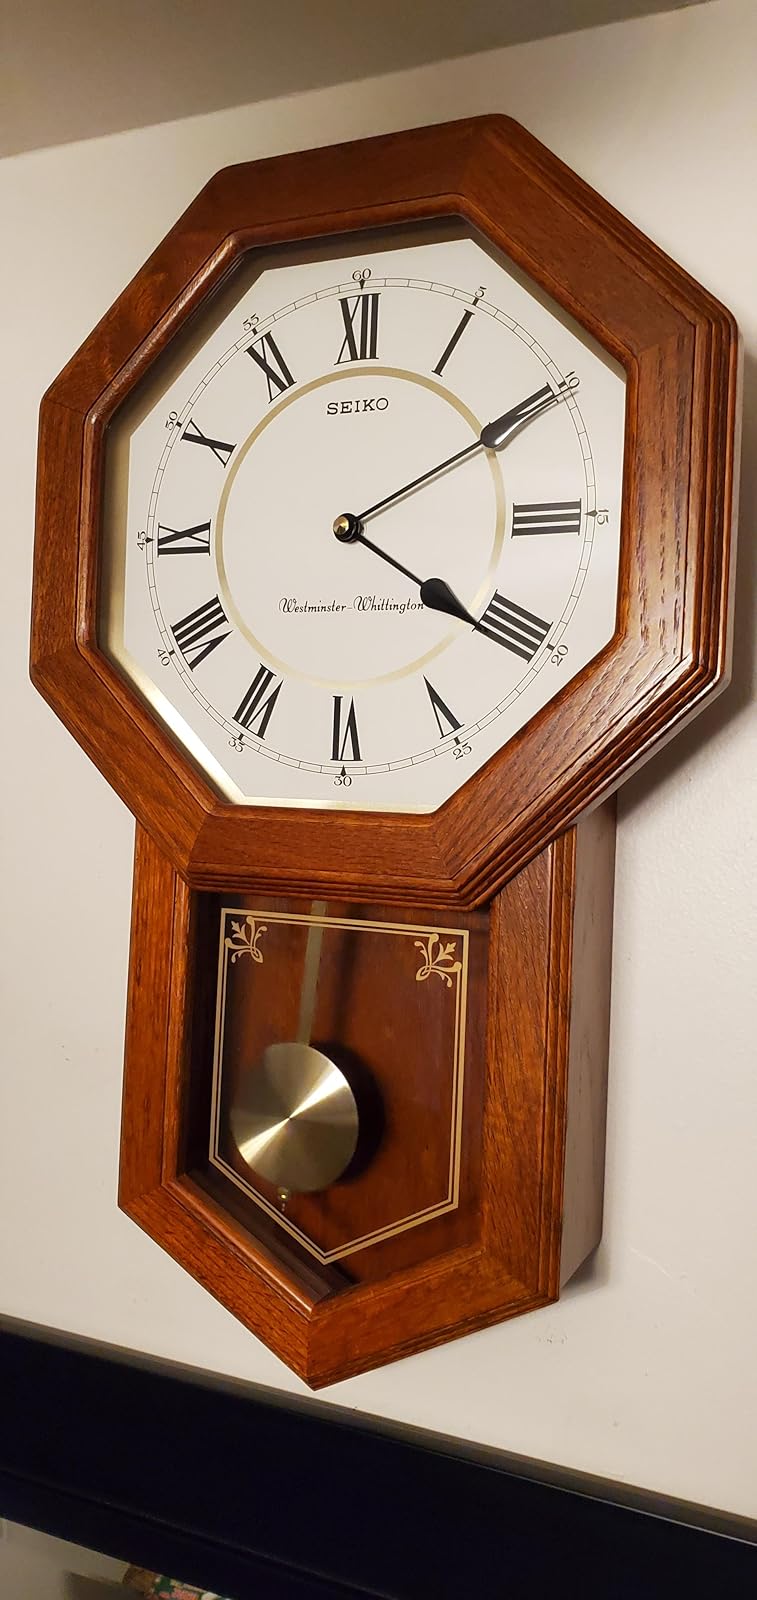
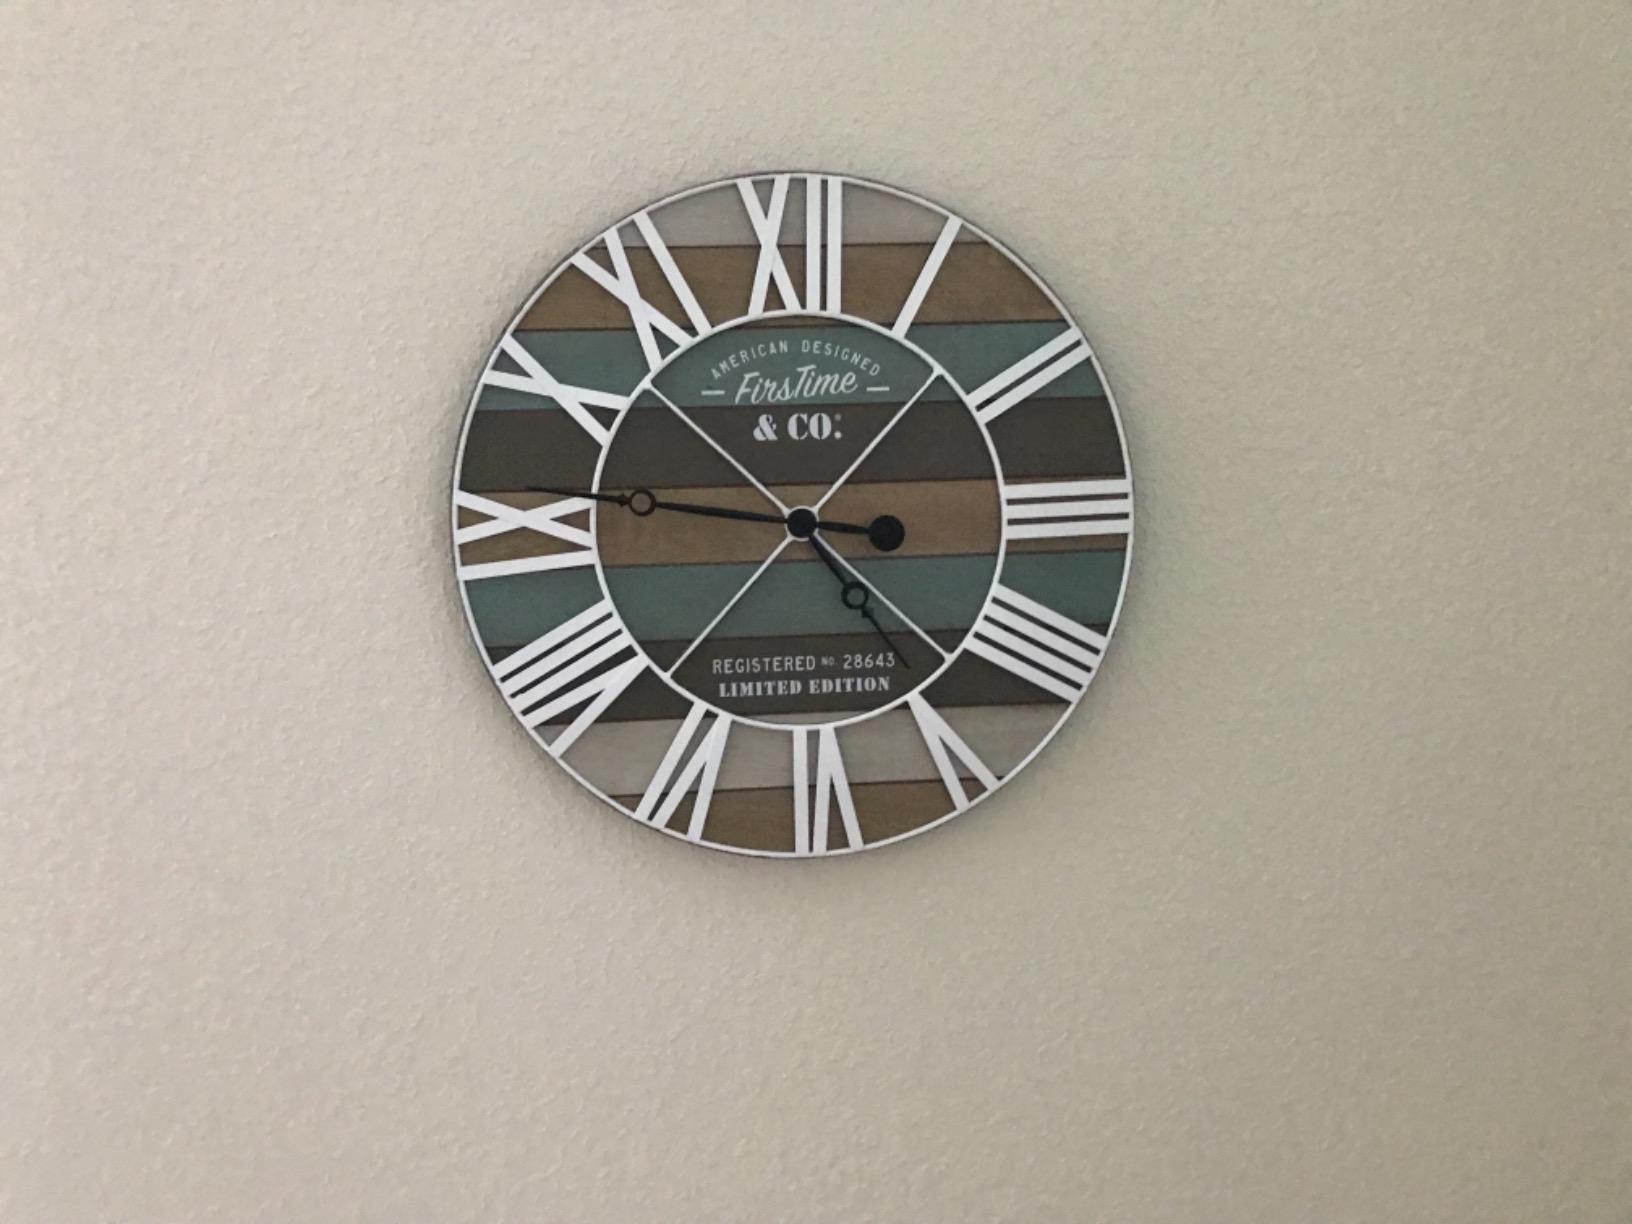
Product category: clock
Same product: no